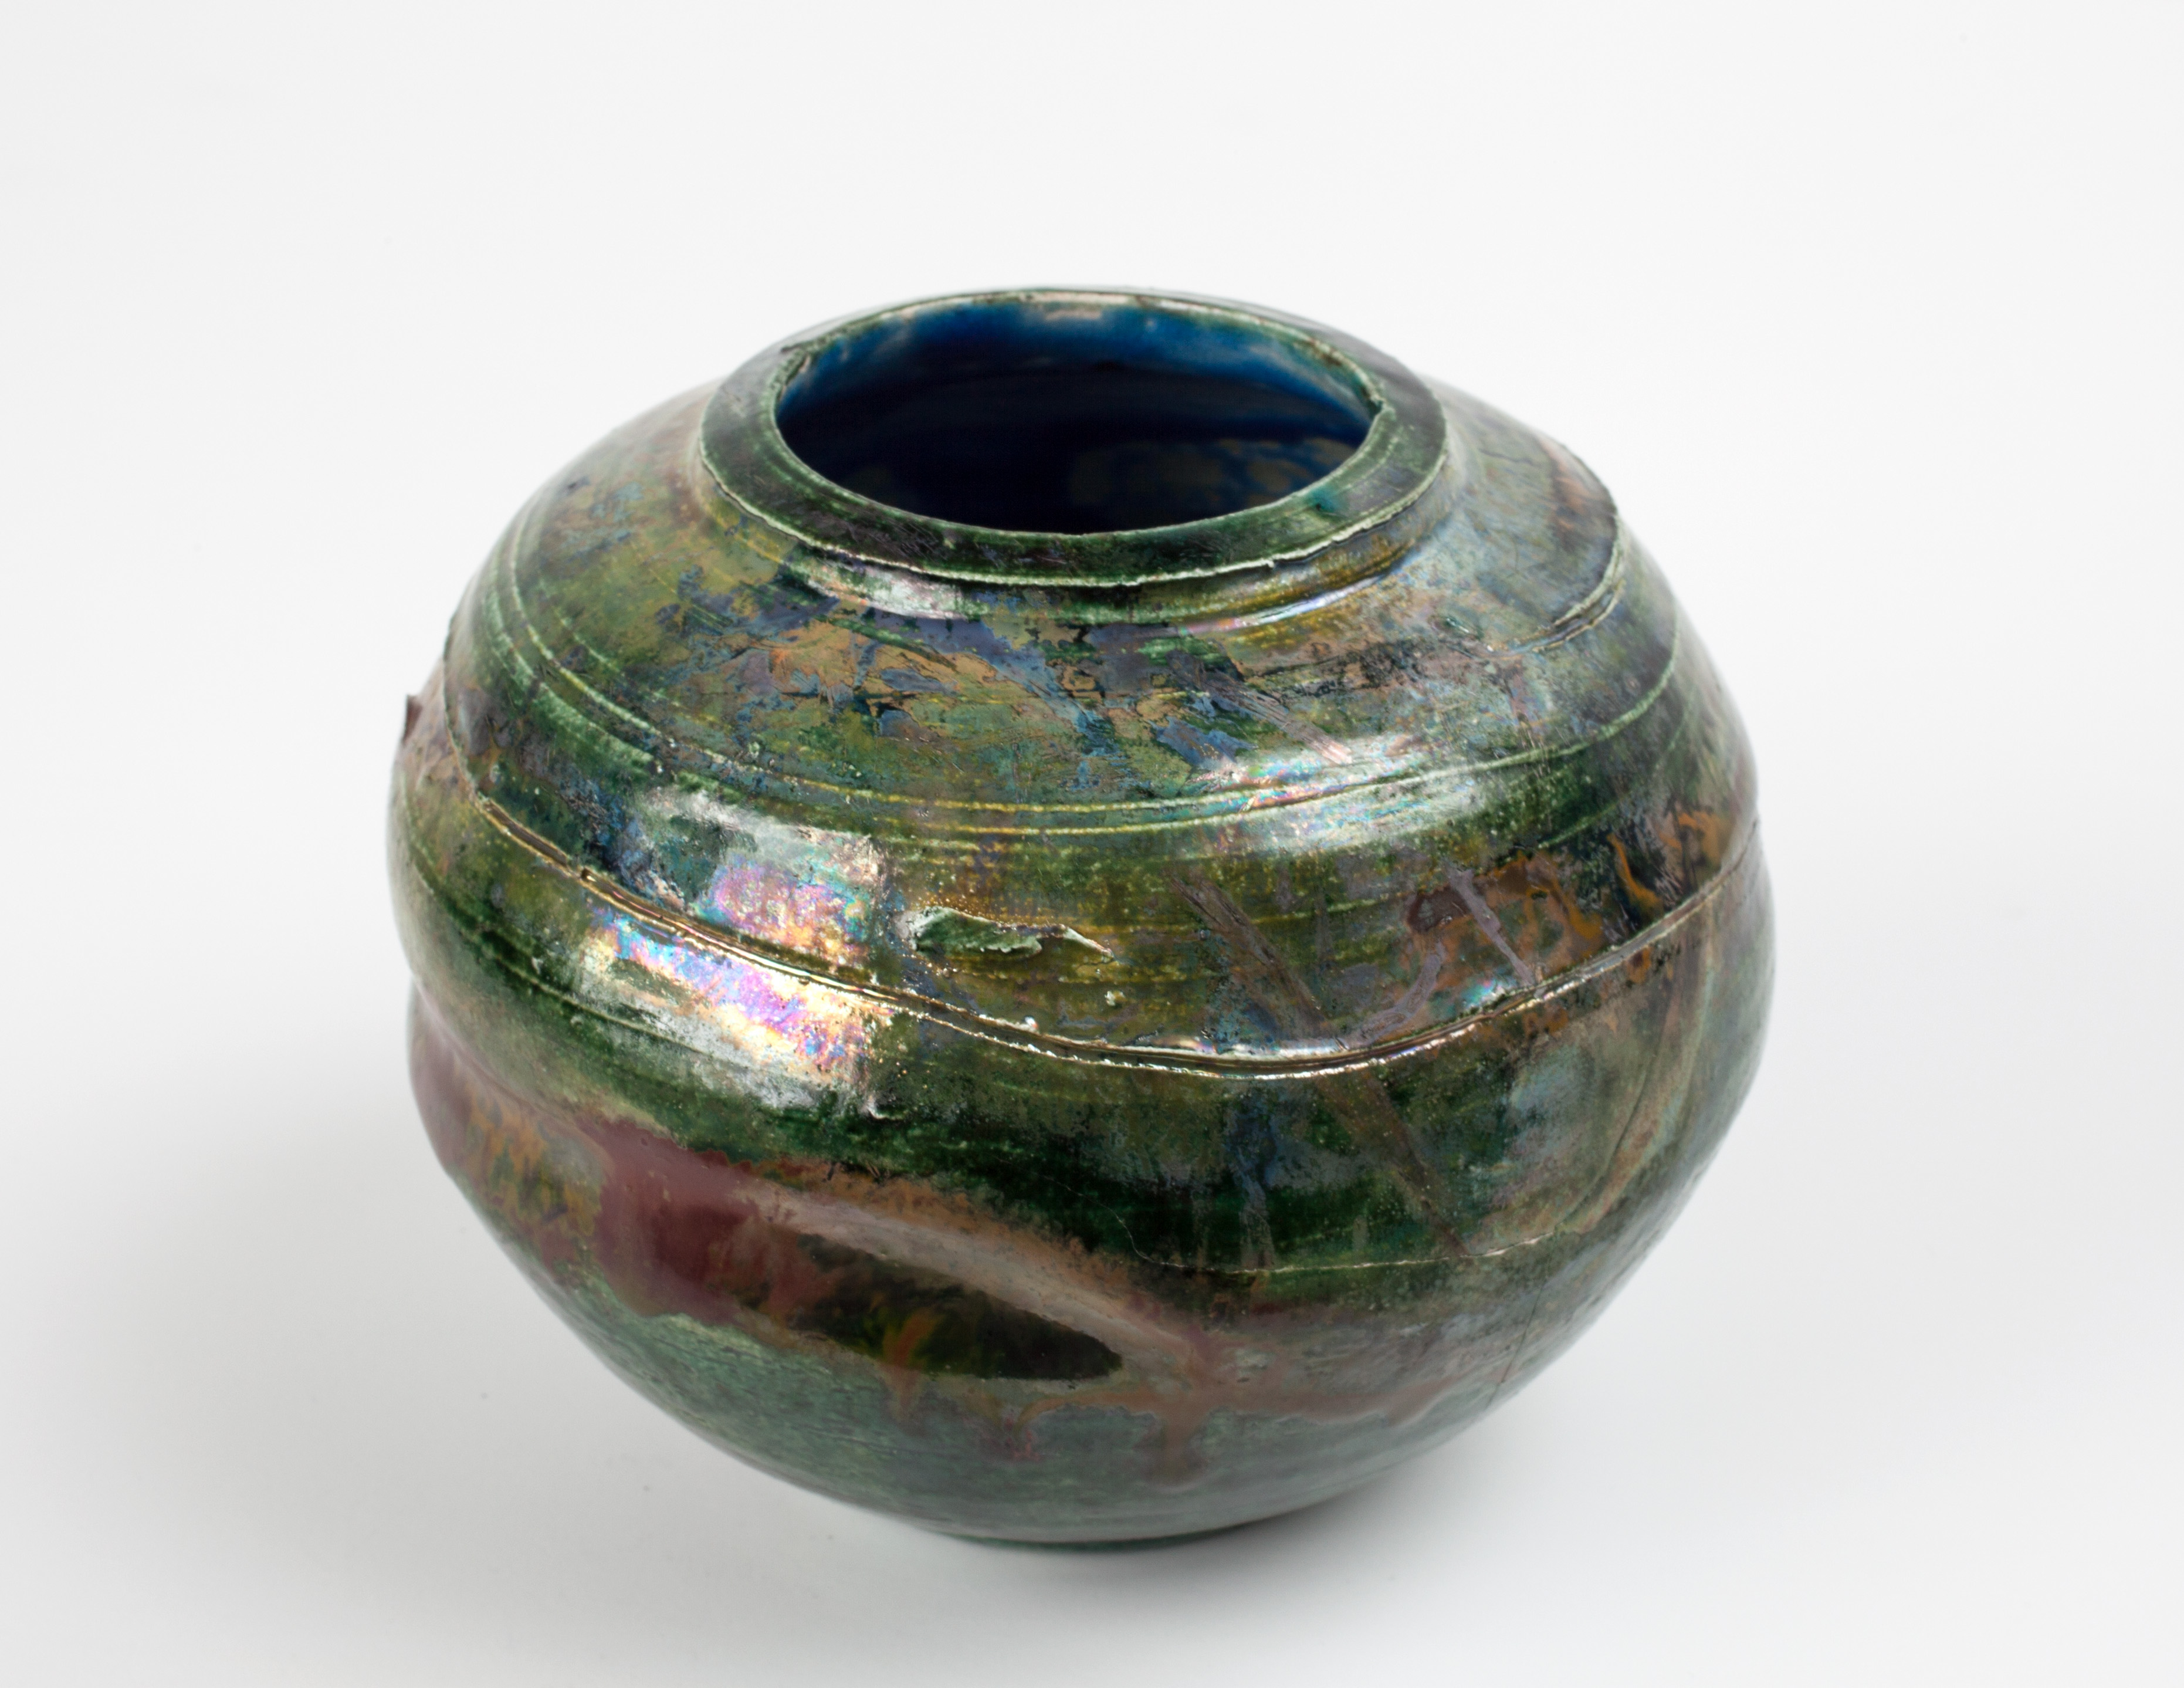
glass, vase, green, ceramic, usa, pottery, material, rat, art, kiln, sphere, clay, ca, porcelain, sacramento, westernstyleraku, elcamino, therat, oxidationreduction, smokeware, douglasjratliff, ratliff, blue and white porcelain